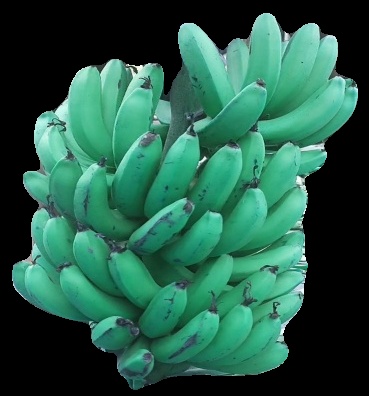
Variety: pachbale
Grade: grade3